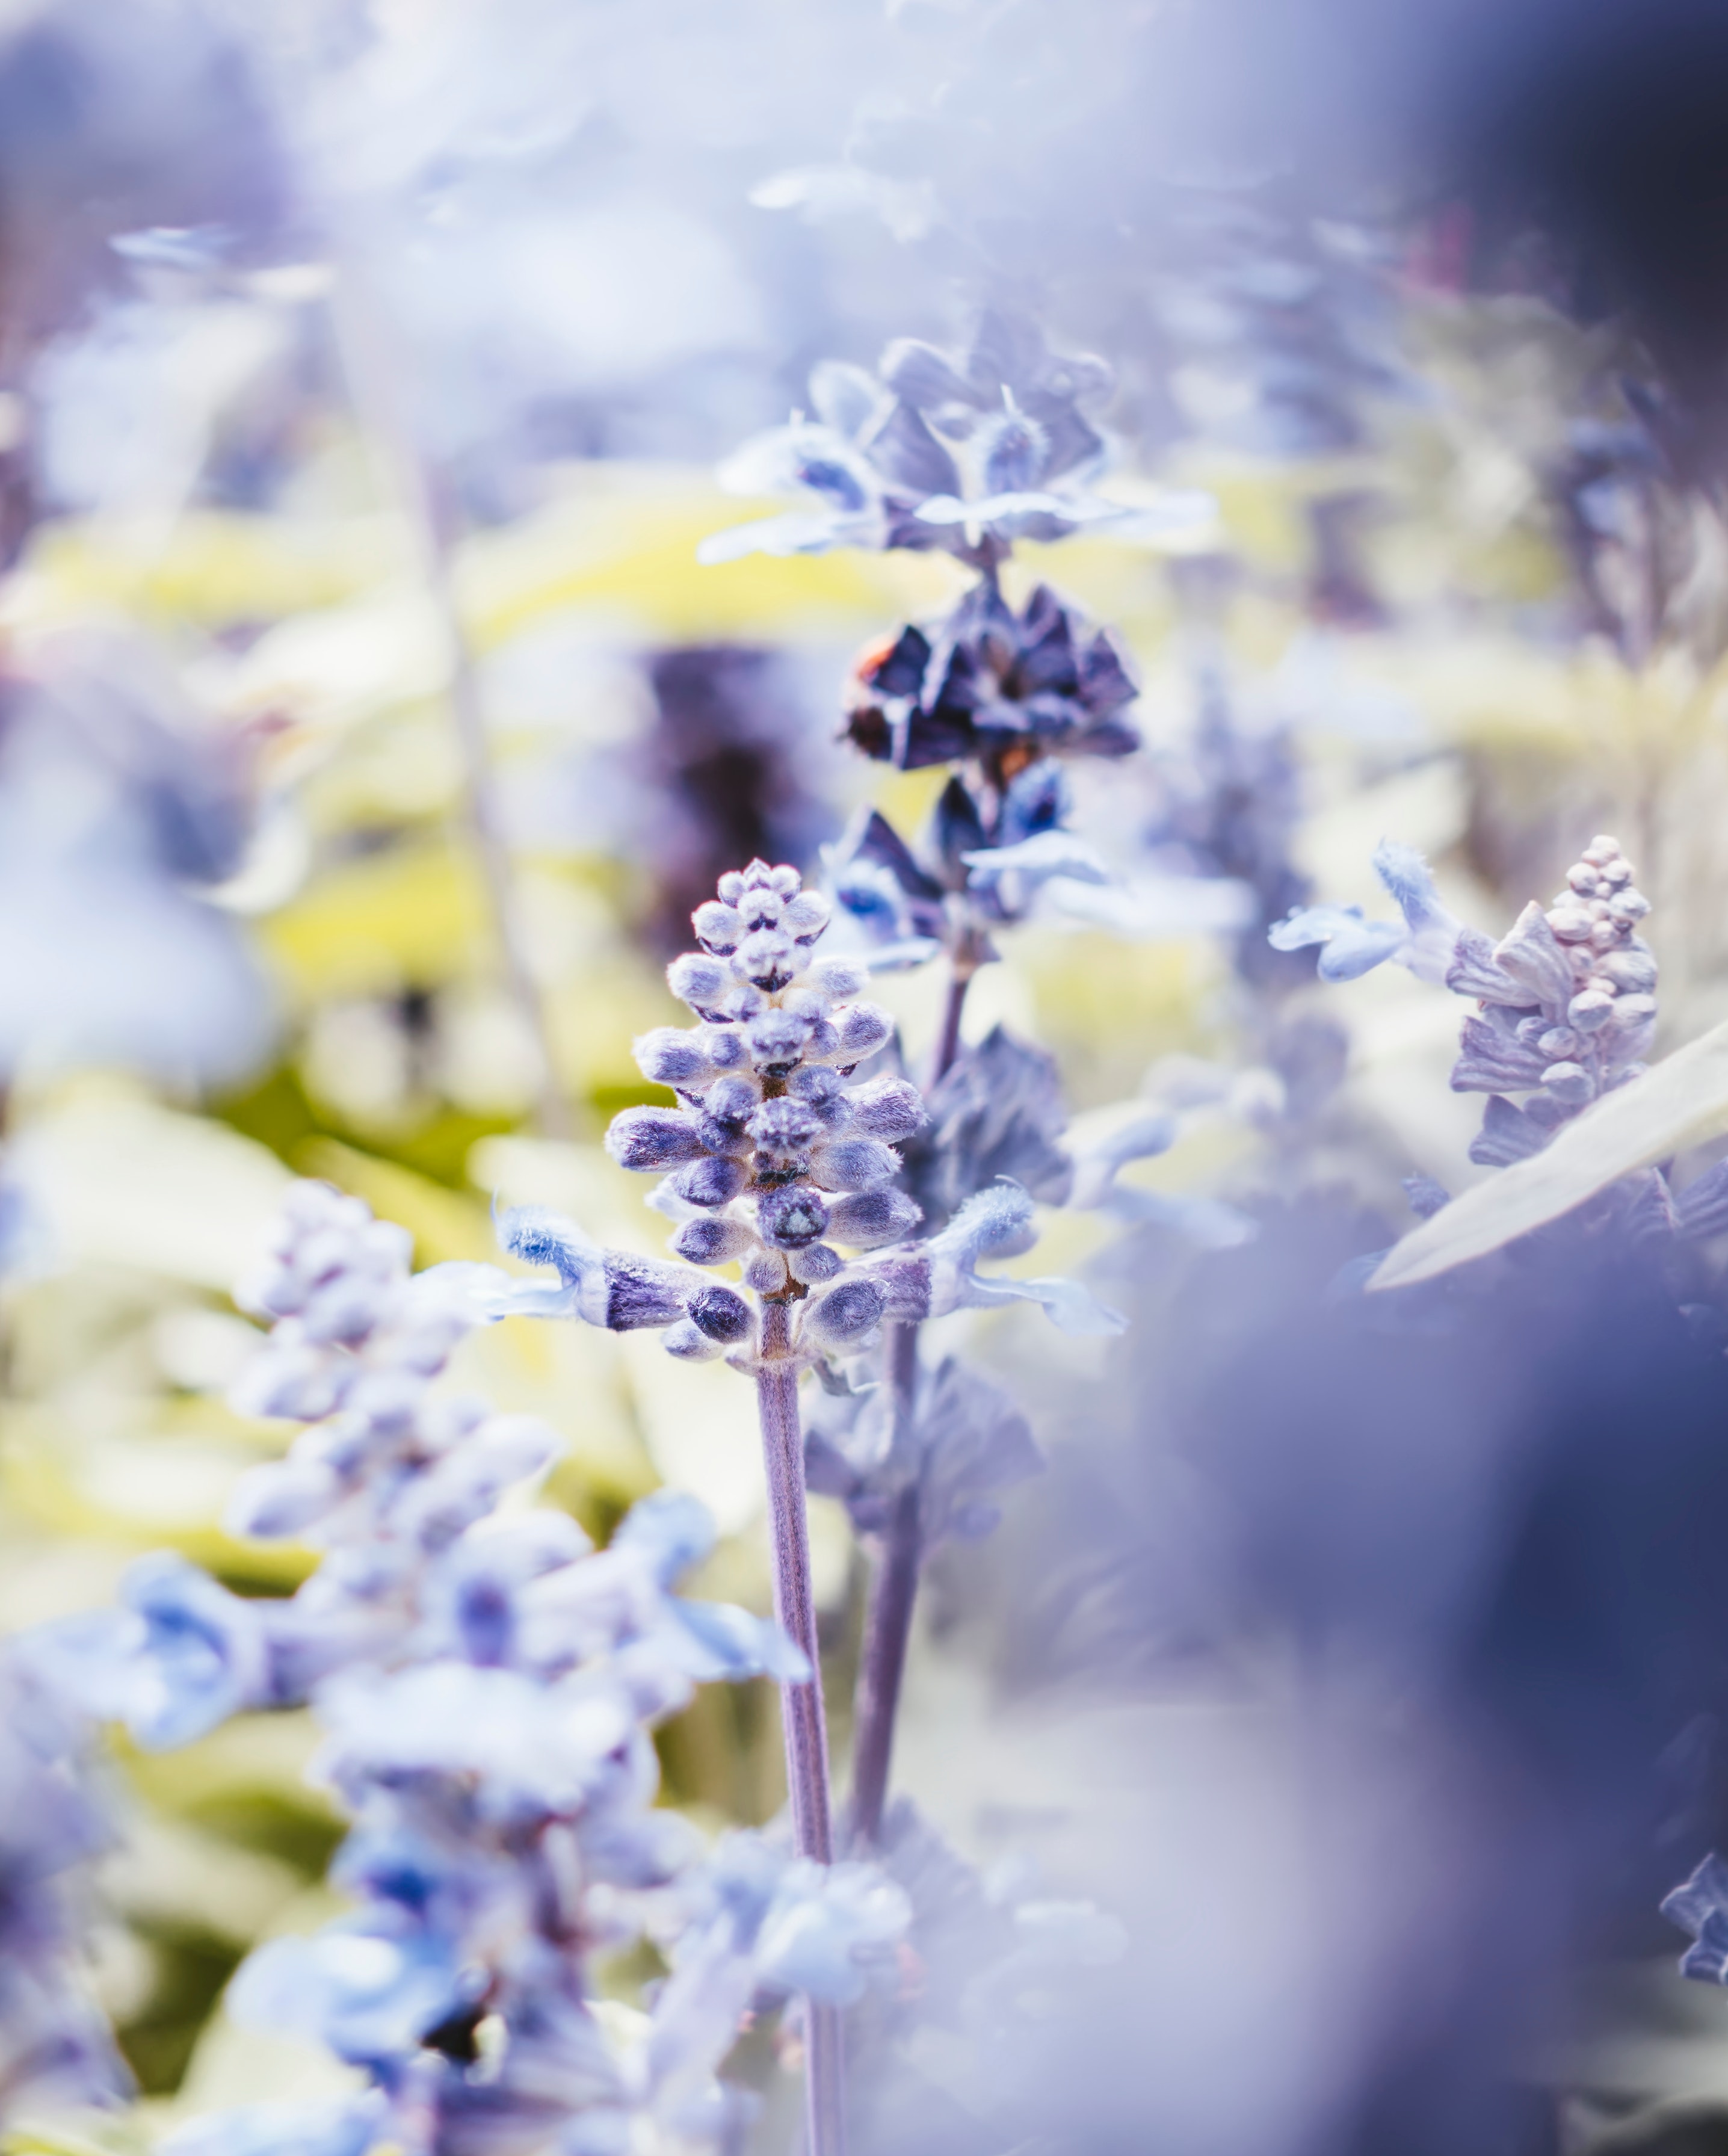
lavender, flower, blue, purple, lilac, violet, spring, plant, english lavender, flowering plant, macro photography, sky, photography, sunlight, wildflower, california lilac, petal, plant stem, nepeta